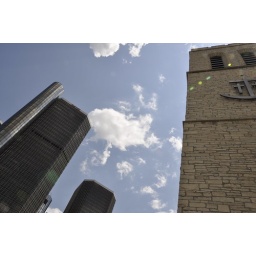
An 18th century church building in contrast with the modern architecture of the Renaissance center in downtown Detroit.